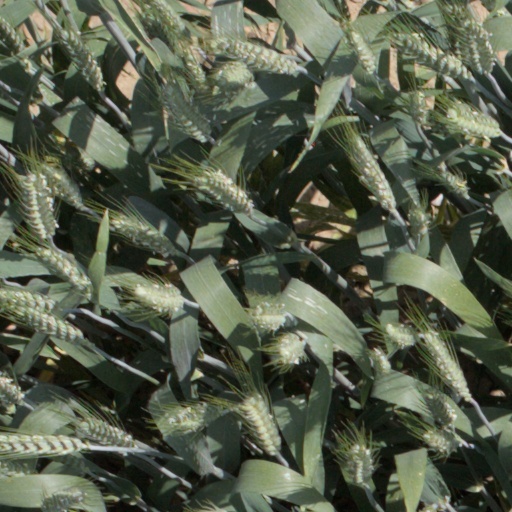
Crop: wheat